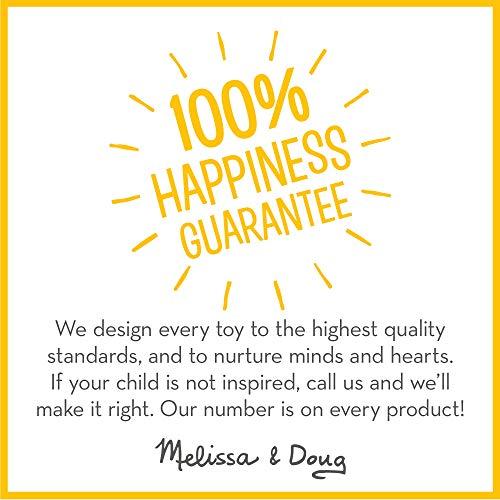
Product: Melissa & Doug Felt Play Food Pizza Set (Pretend Play, Easy to Clean, Includes Play Ideas, 42 Durable Pieces, Great Gift for Girls and Boys - Best for 3, 4, 5, 6, and 7 Year Olds)
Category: Toys & Games | Dress Up & Pretend Play | Pretend Play | Kitchen Toys | Play Food
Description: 42-PIECE DURABLE FELT FOOD SET: The Melissa and Doug Felt Play Food Pizza Set includes 4 soft slices of play-food pizza to customize with felt toppings, along with a durable pizza pan and cardboard pizza delivery box.
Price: $19.28
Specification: ProductDimensions:14x14x2inches|ItemWeight:13.6ounces|ShippingWeight:1.75pounds(Viewshippingratesandpolicies)|DomesticShipping:ItemcanbeshippedwithinU.S.|InternationalShipping:ThisitemcanbeshippedtoselectcountriesoutsideoftheU.S.LearnMore|ASIN:B004PBJOD4|Itemmodelnumber:3974|Manufacturerrecommendedage:36months-7years